Joseph-Marie, comte Portalis

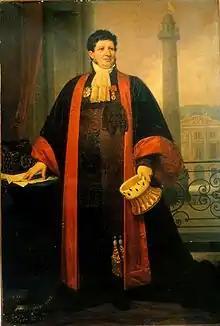
Joseph-Marie Portalis as vice-president of French Supreme Court (1820s)

Joseph-Marie, comte Portalis (19 February 1778, Aix-en-Provence – 5 August 1858) was a French diplomat and statesman.